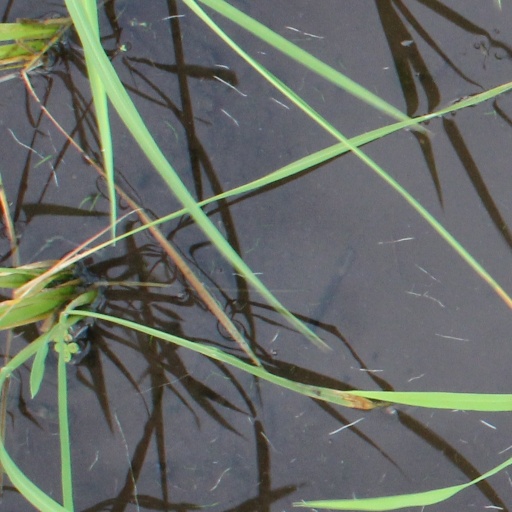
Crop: rice